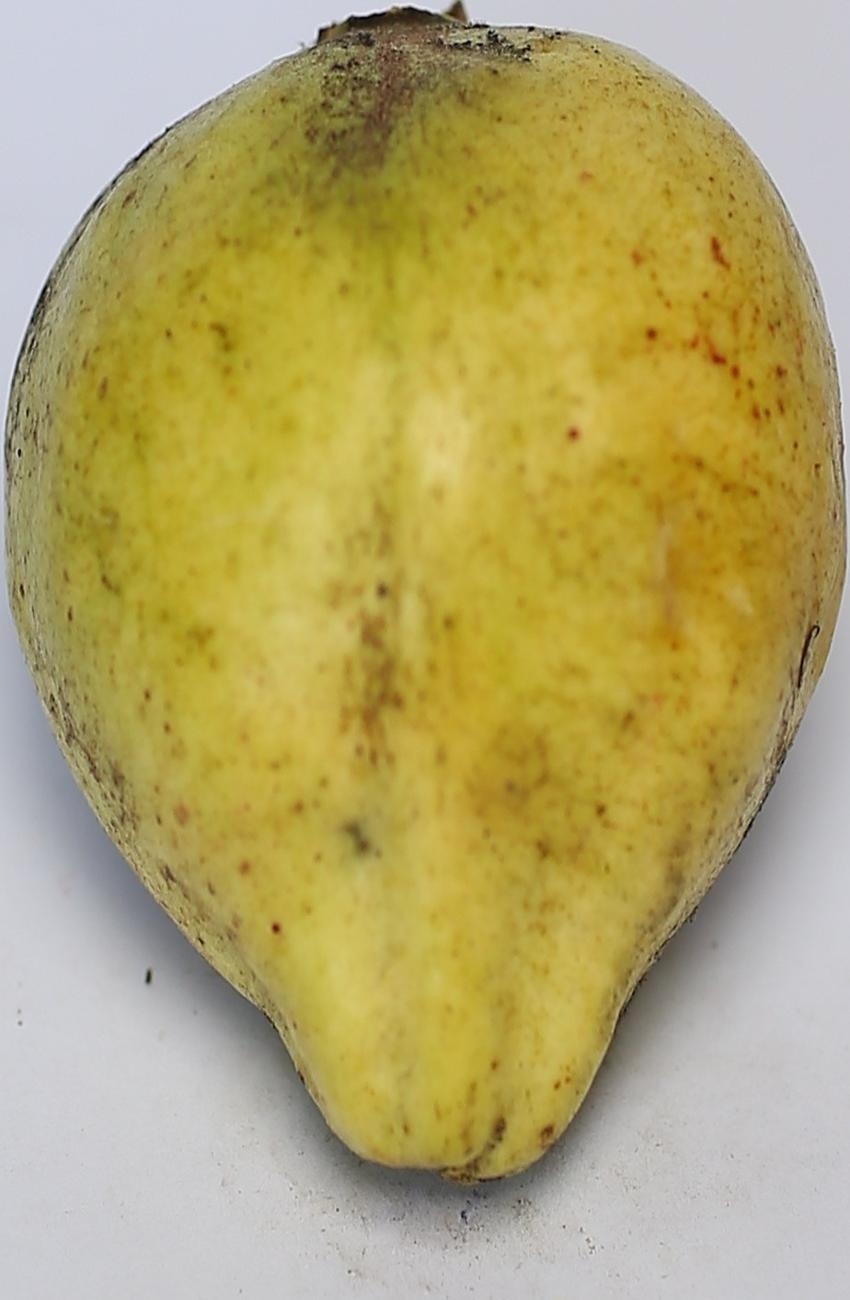
Maturity: mature-green
Variety: riyali